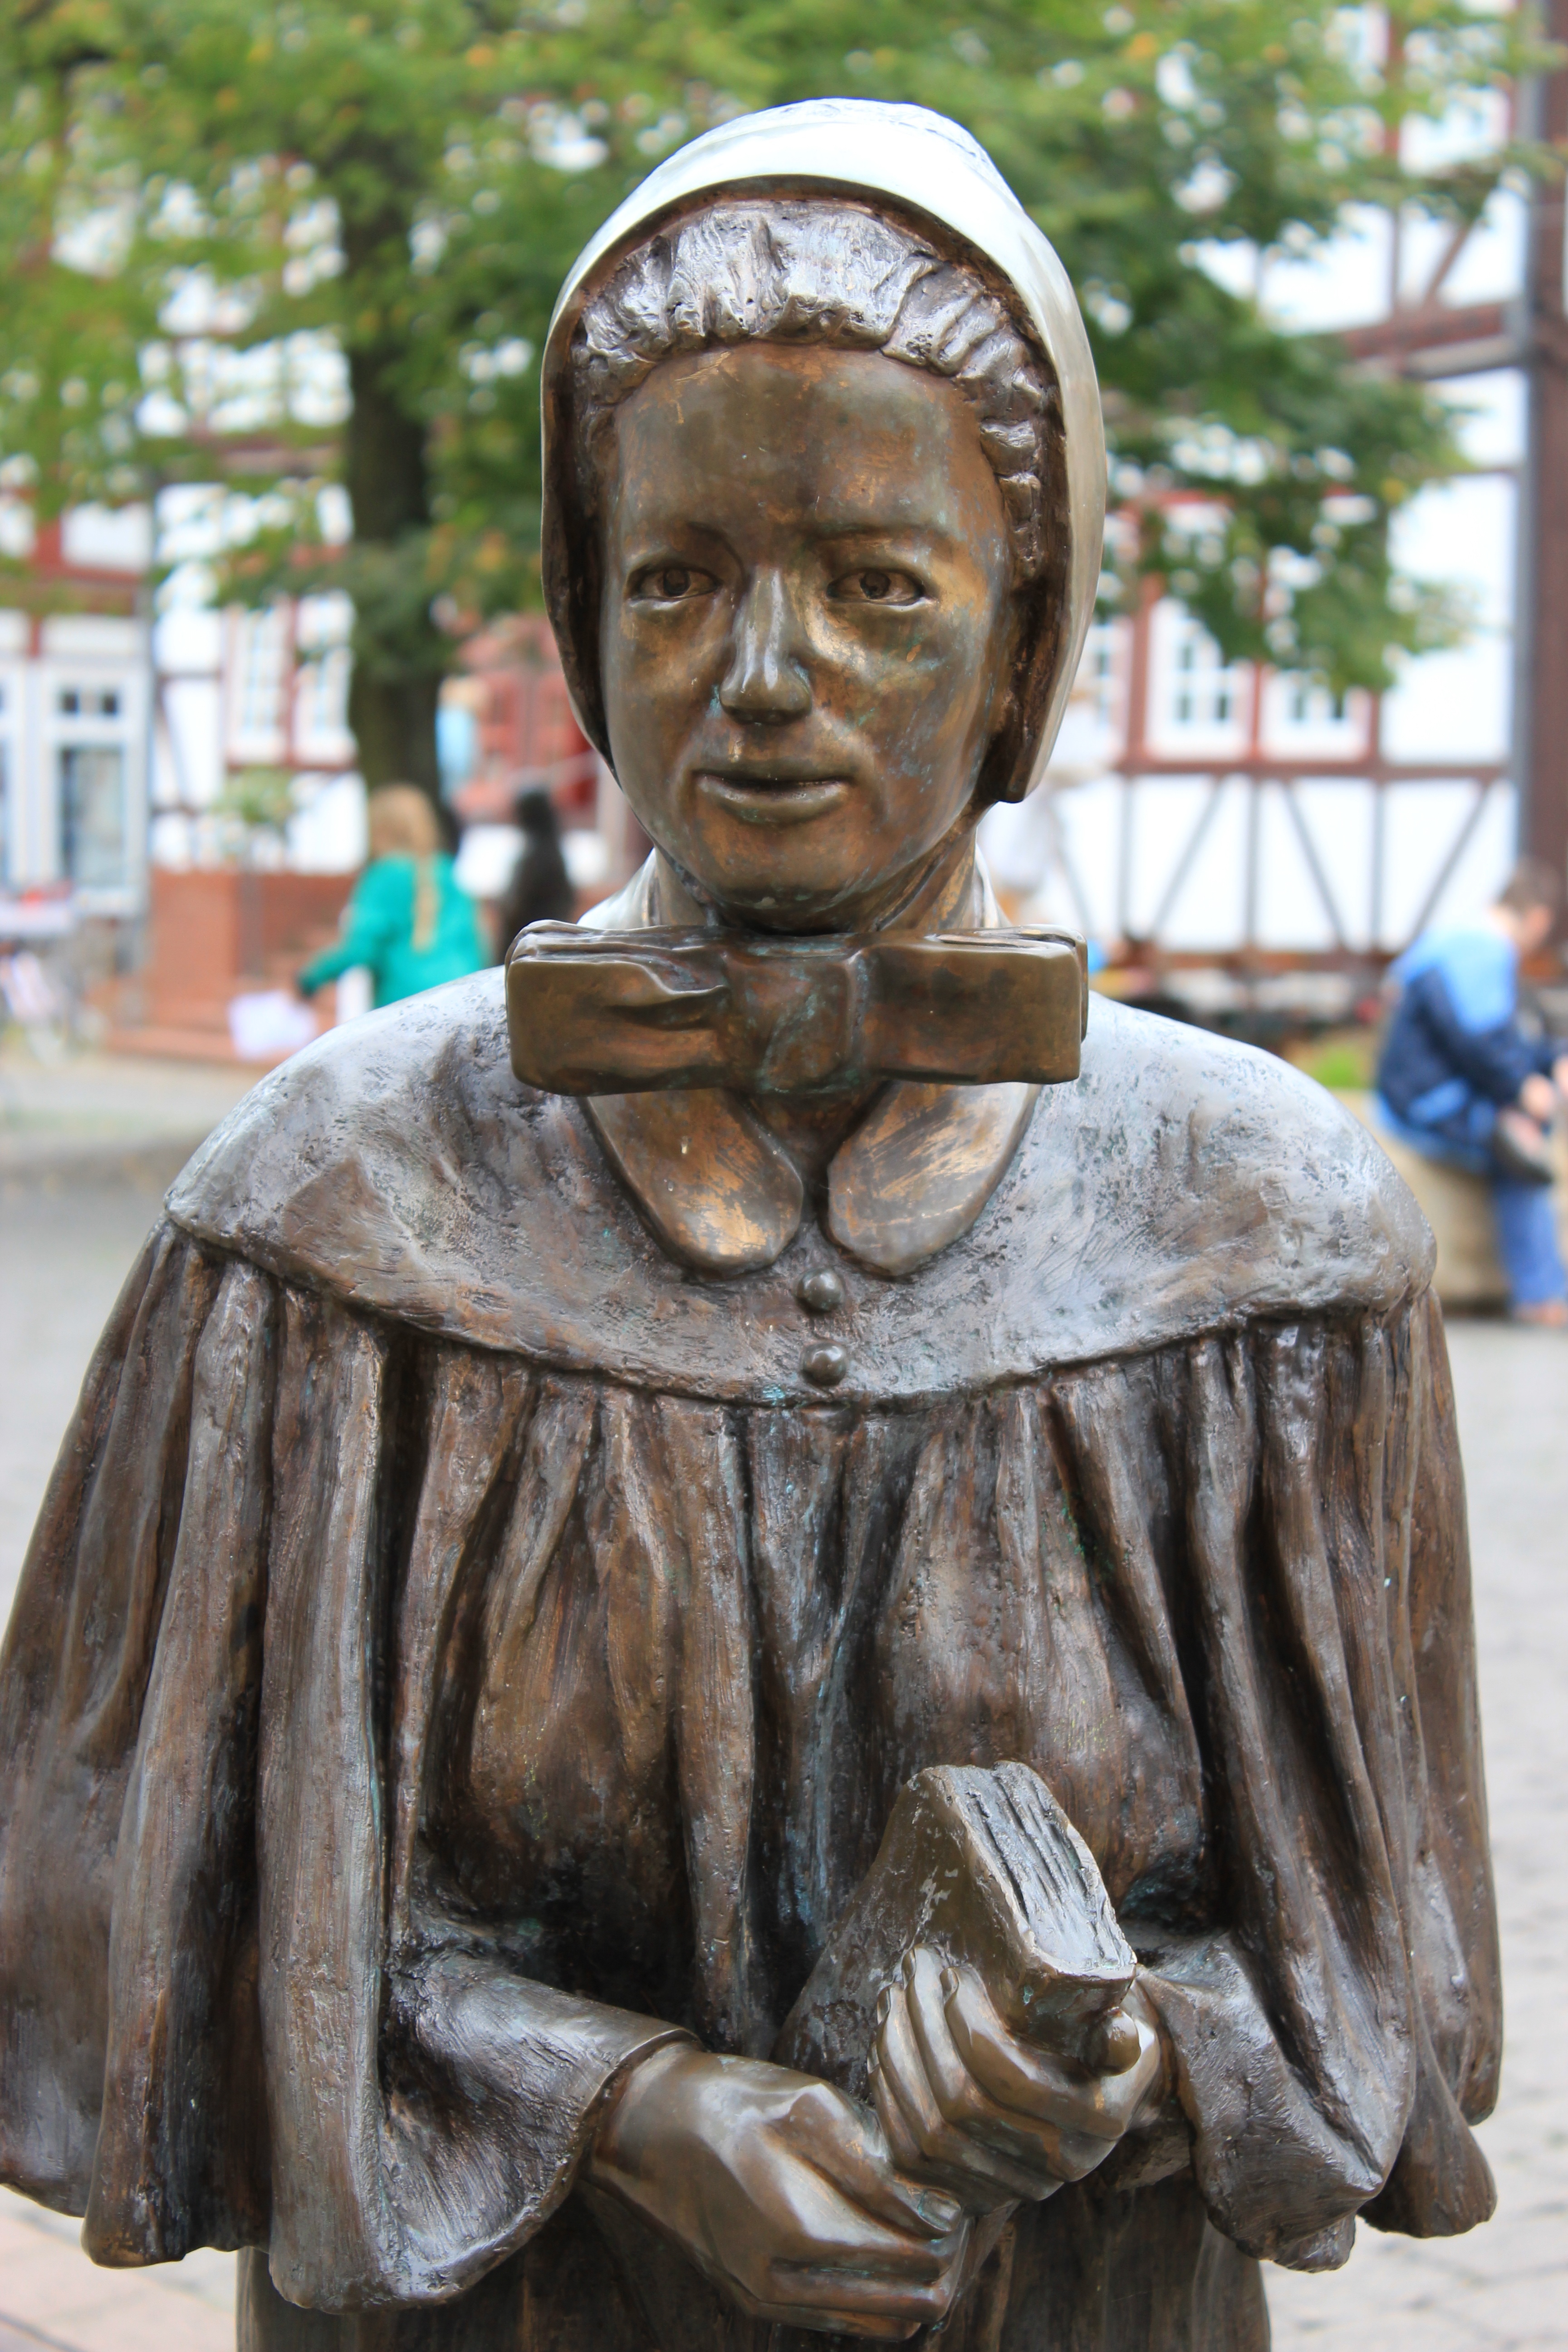
woman, monument, statue, metal, artwork, places of interest, sculpture, art, figure, temple, bronze, carving, bronze statue, stone carving, ancient history, fulda